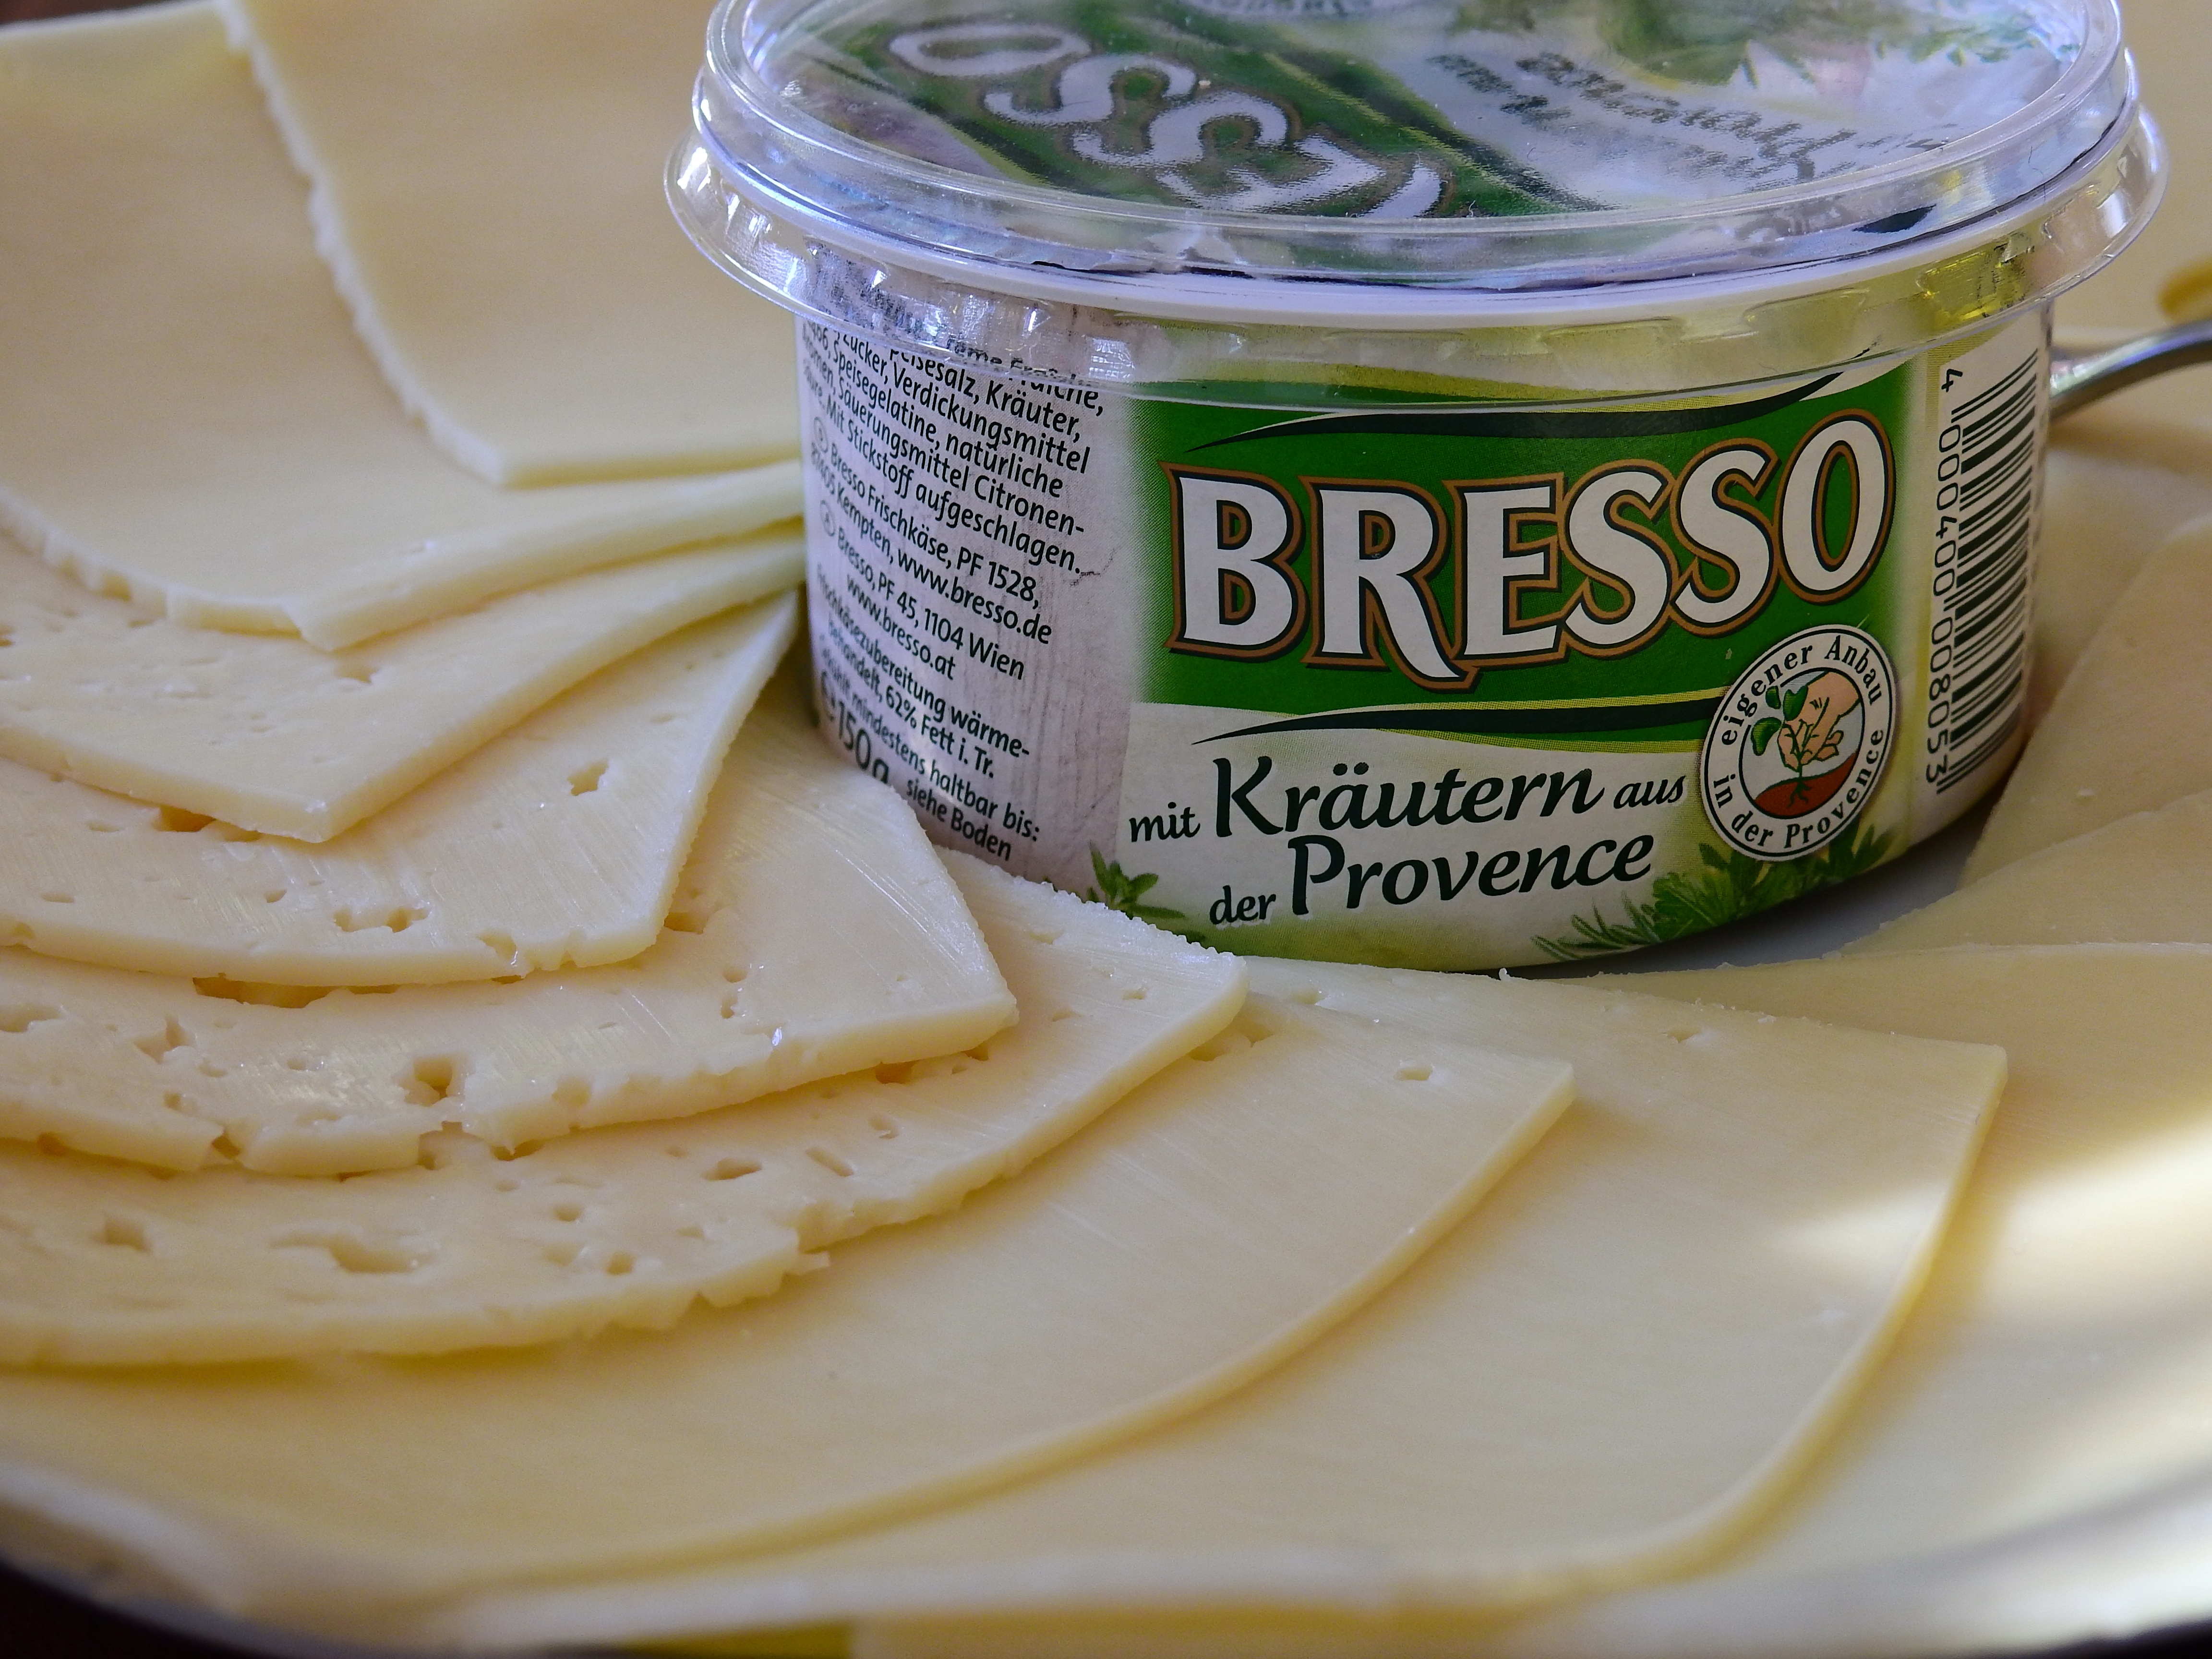
dish, meal, food, produce, vegetable, breakfast, snack, dessert, eat, cream, dairy product, cheese, icing, nutrition, dinner, dine, flavor, mayonnaise, milk product, abendbrot, buttercream